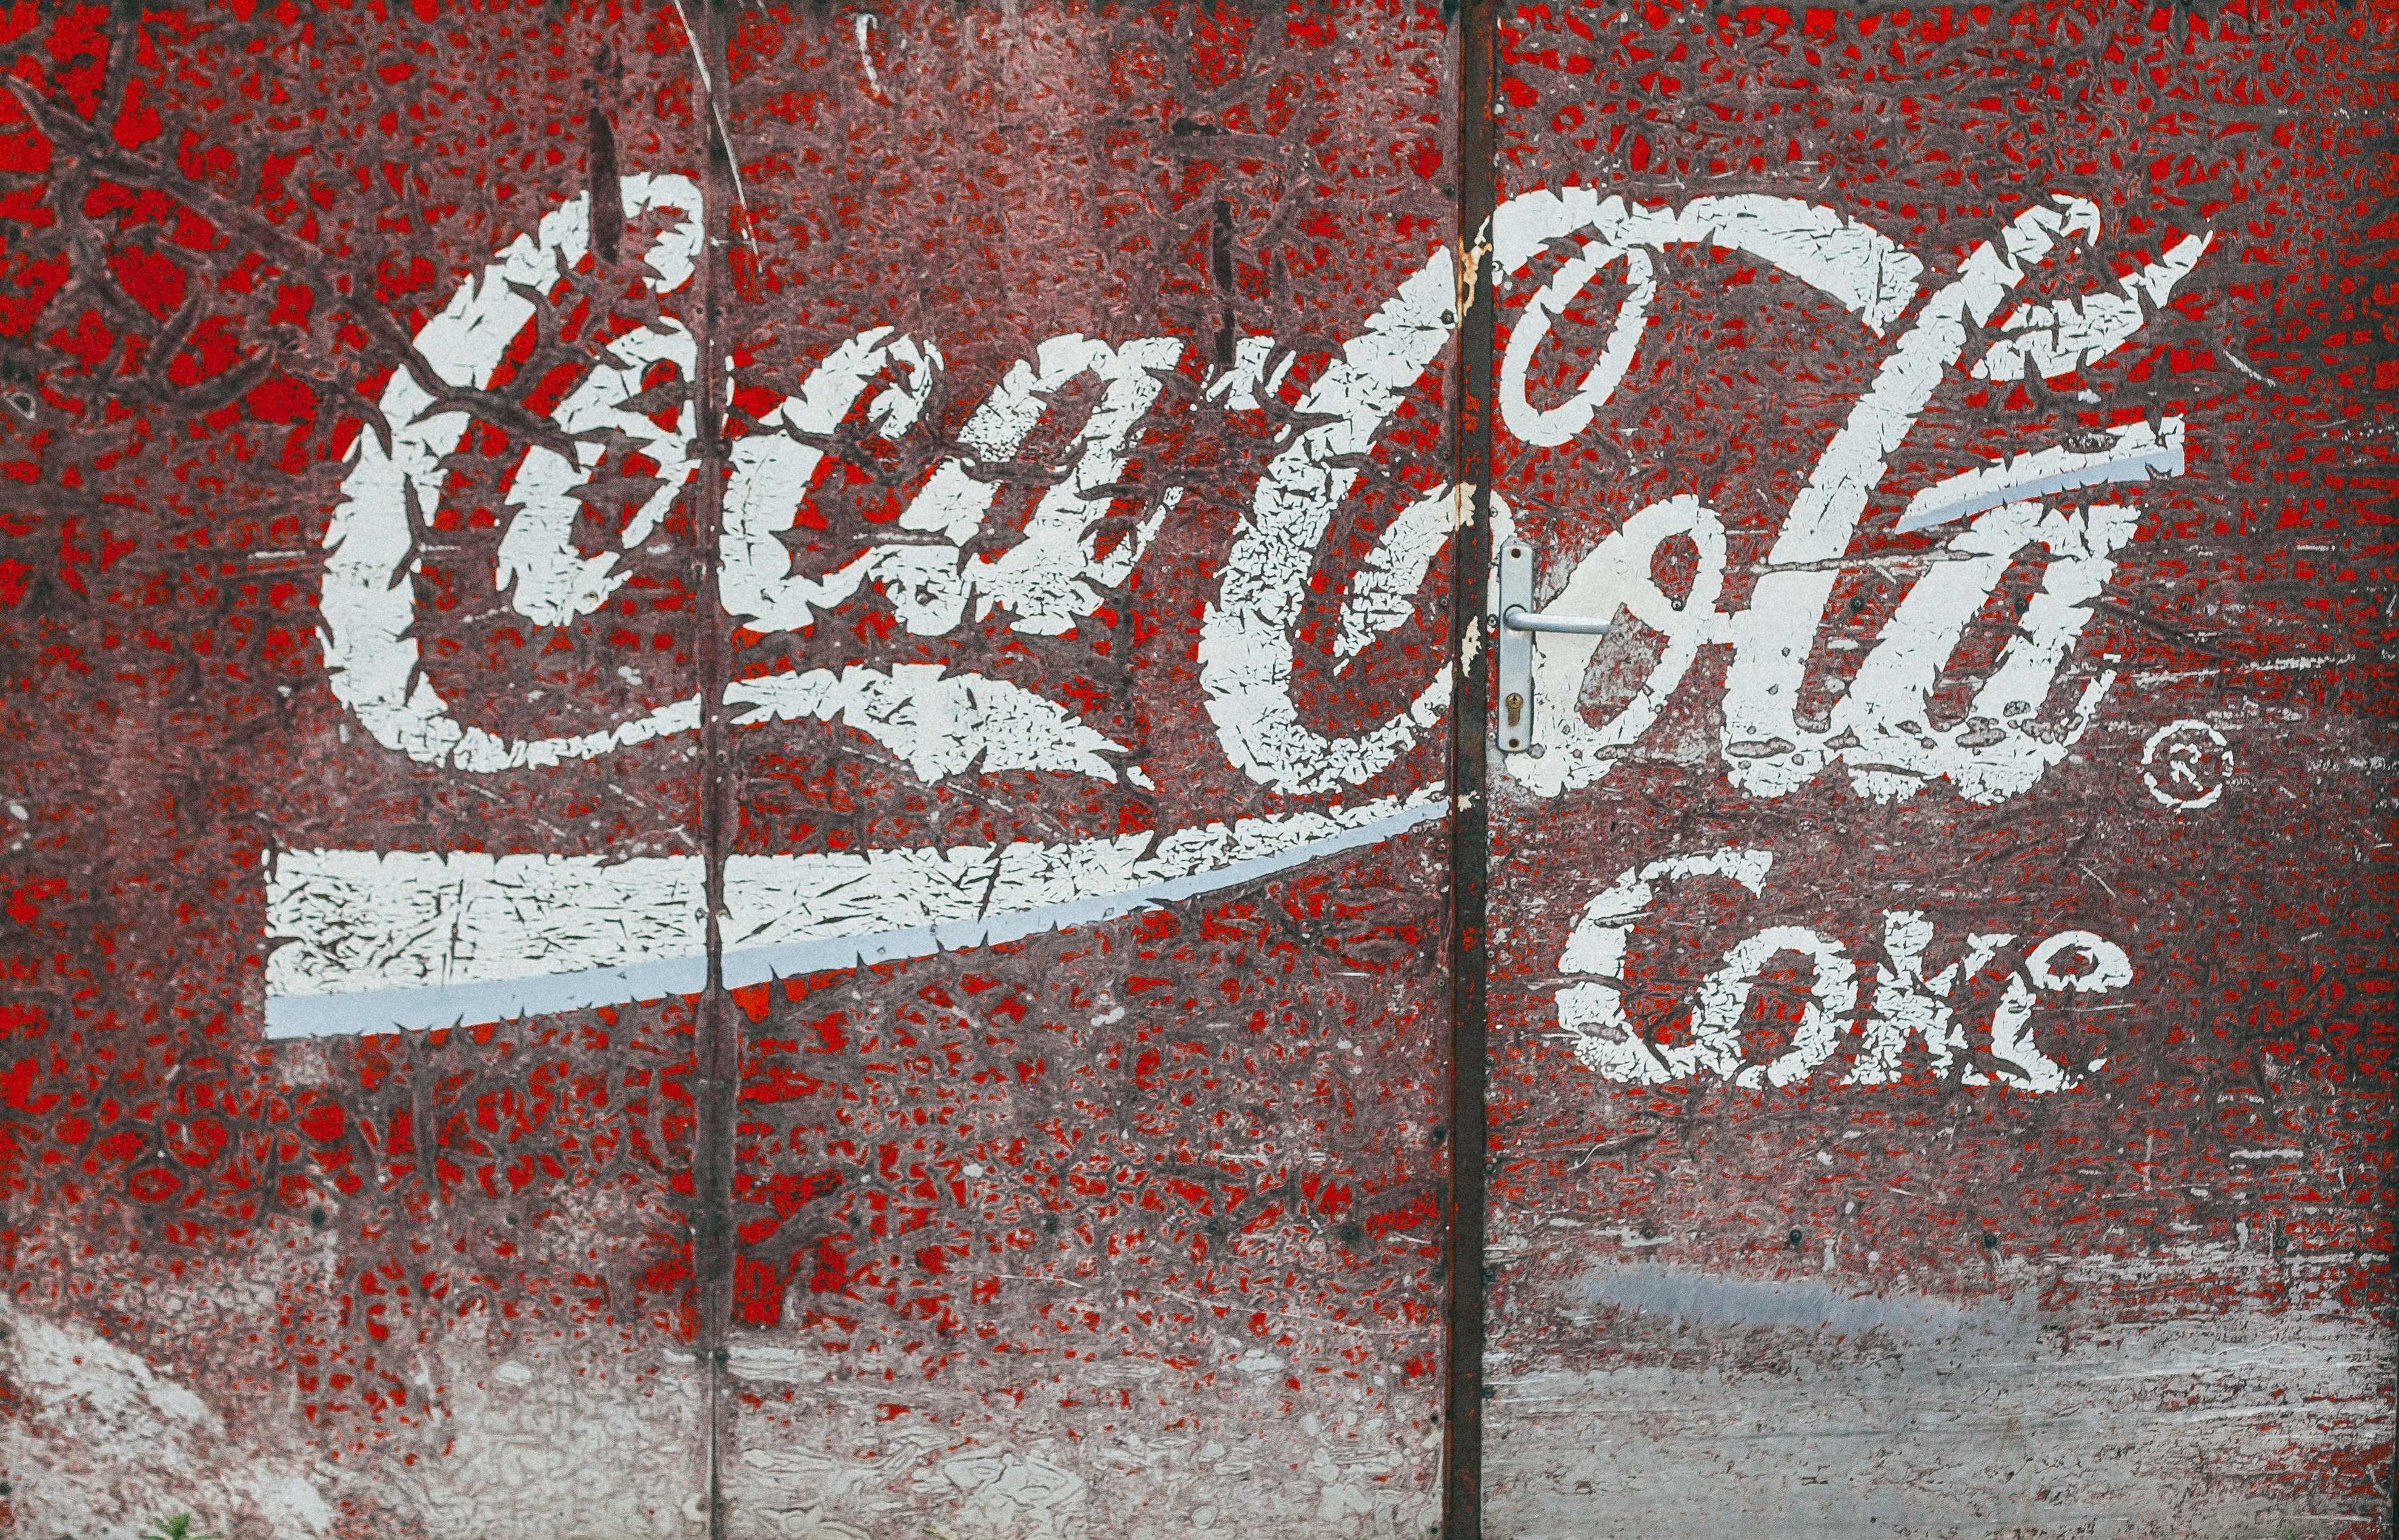
vintage, retro, number, wall, ad, sign, red, paint, graffiti, eroded, coca cola, font, art, advertisement, retro sign